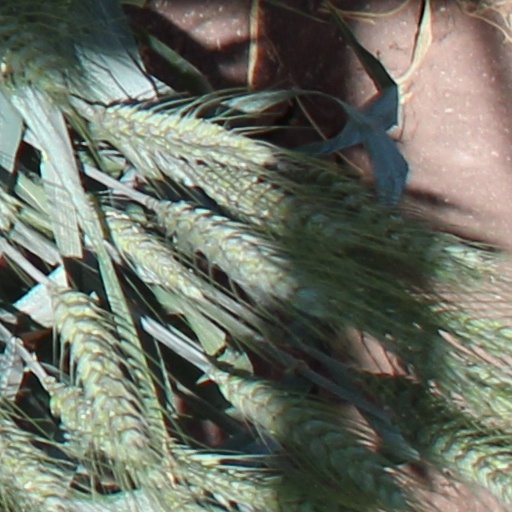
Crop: wheat